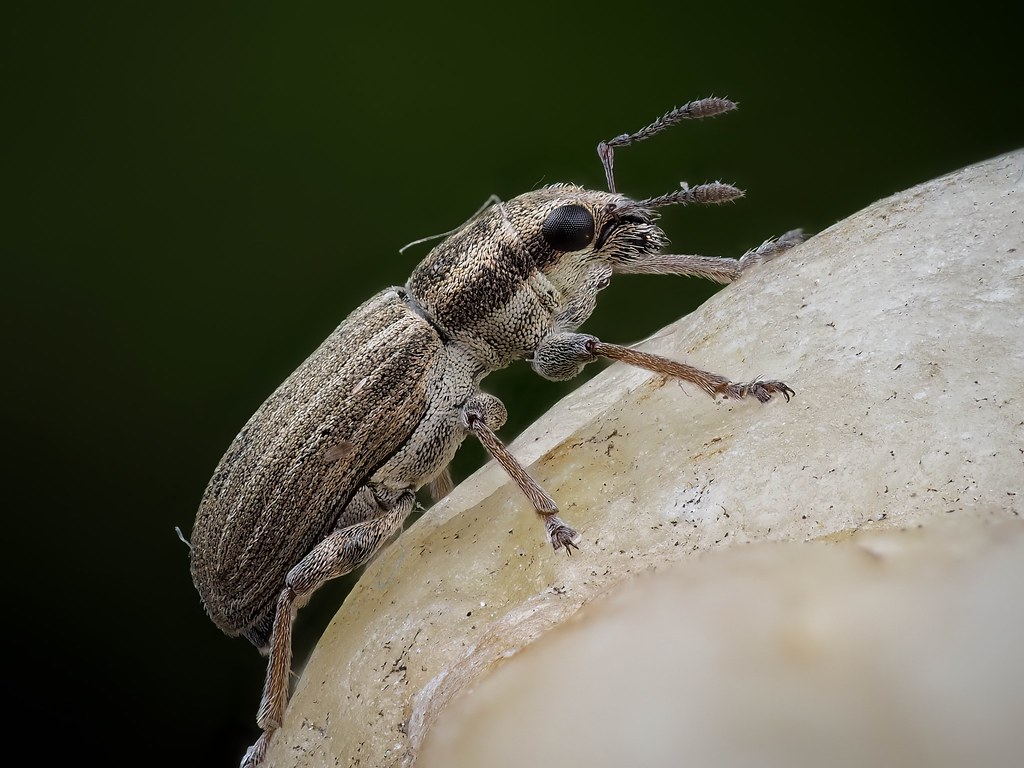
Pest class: pea_leaf_weevil